United Nations Security Council Resolution 1964

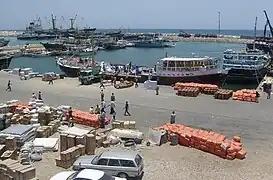
The port of Bosaso in Somalia

United Nations Security Council Resolution 1964, adopted unanimously on December 22, 2010, after recalling previous resolutions on the situation in Somalia, the Council authorised the continuation of the mandate of the African Union Mission to Somalia (AMISOM) until September 30, 2011, and increased its size from 8,000 to 12,000 personnel.